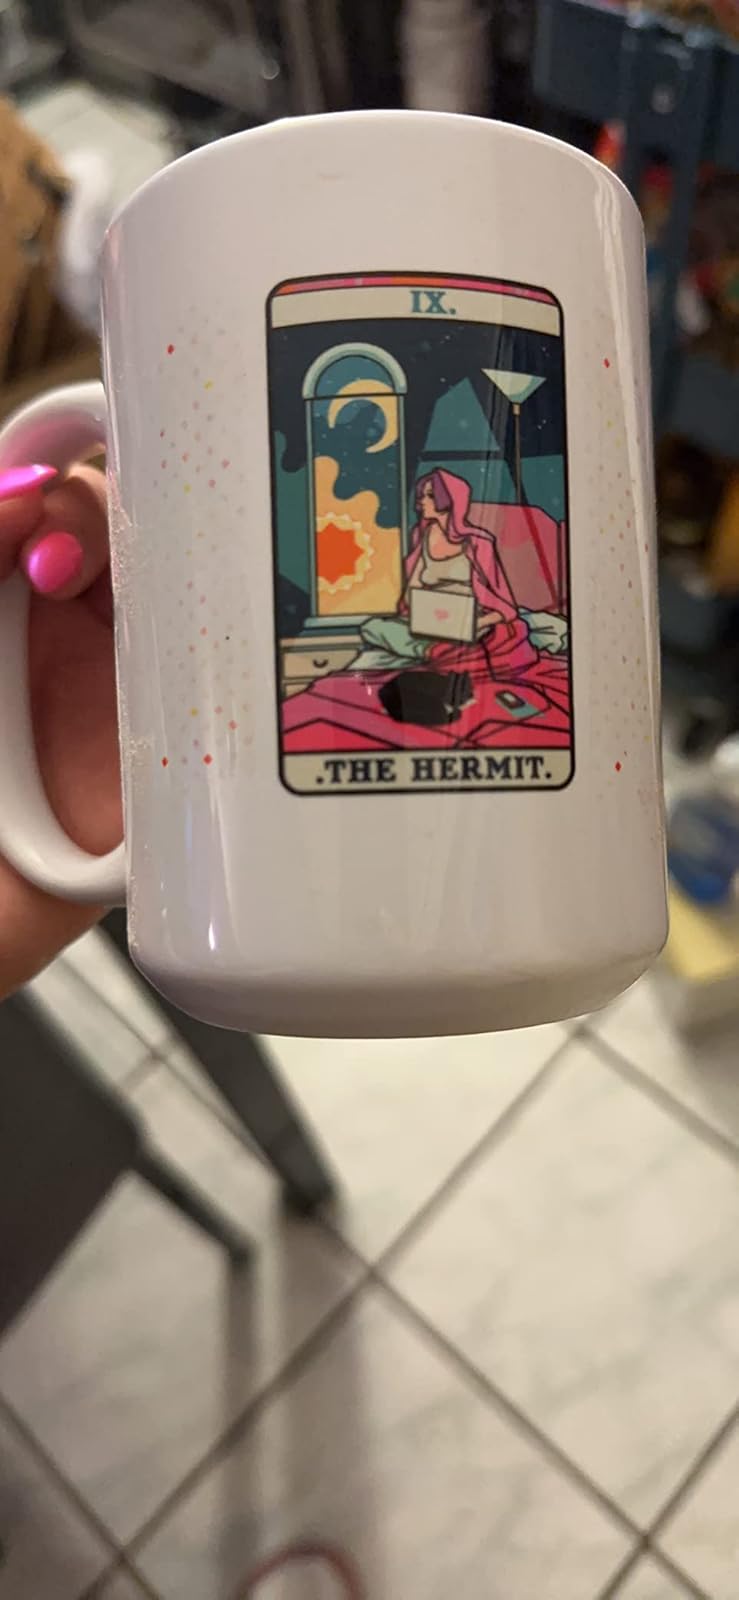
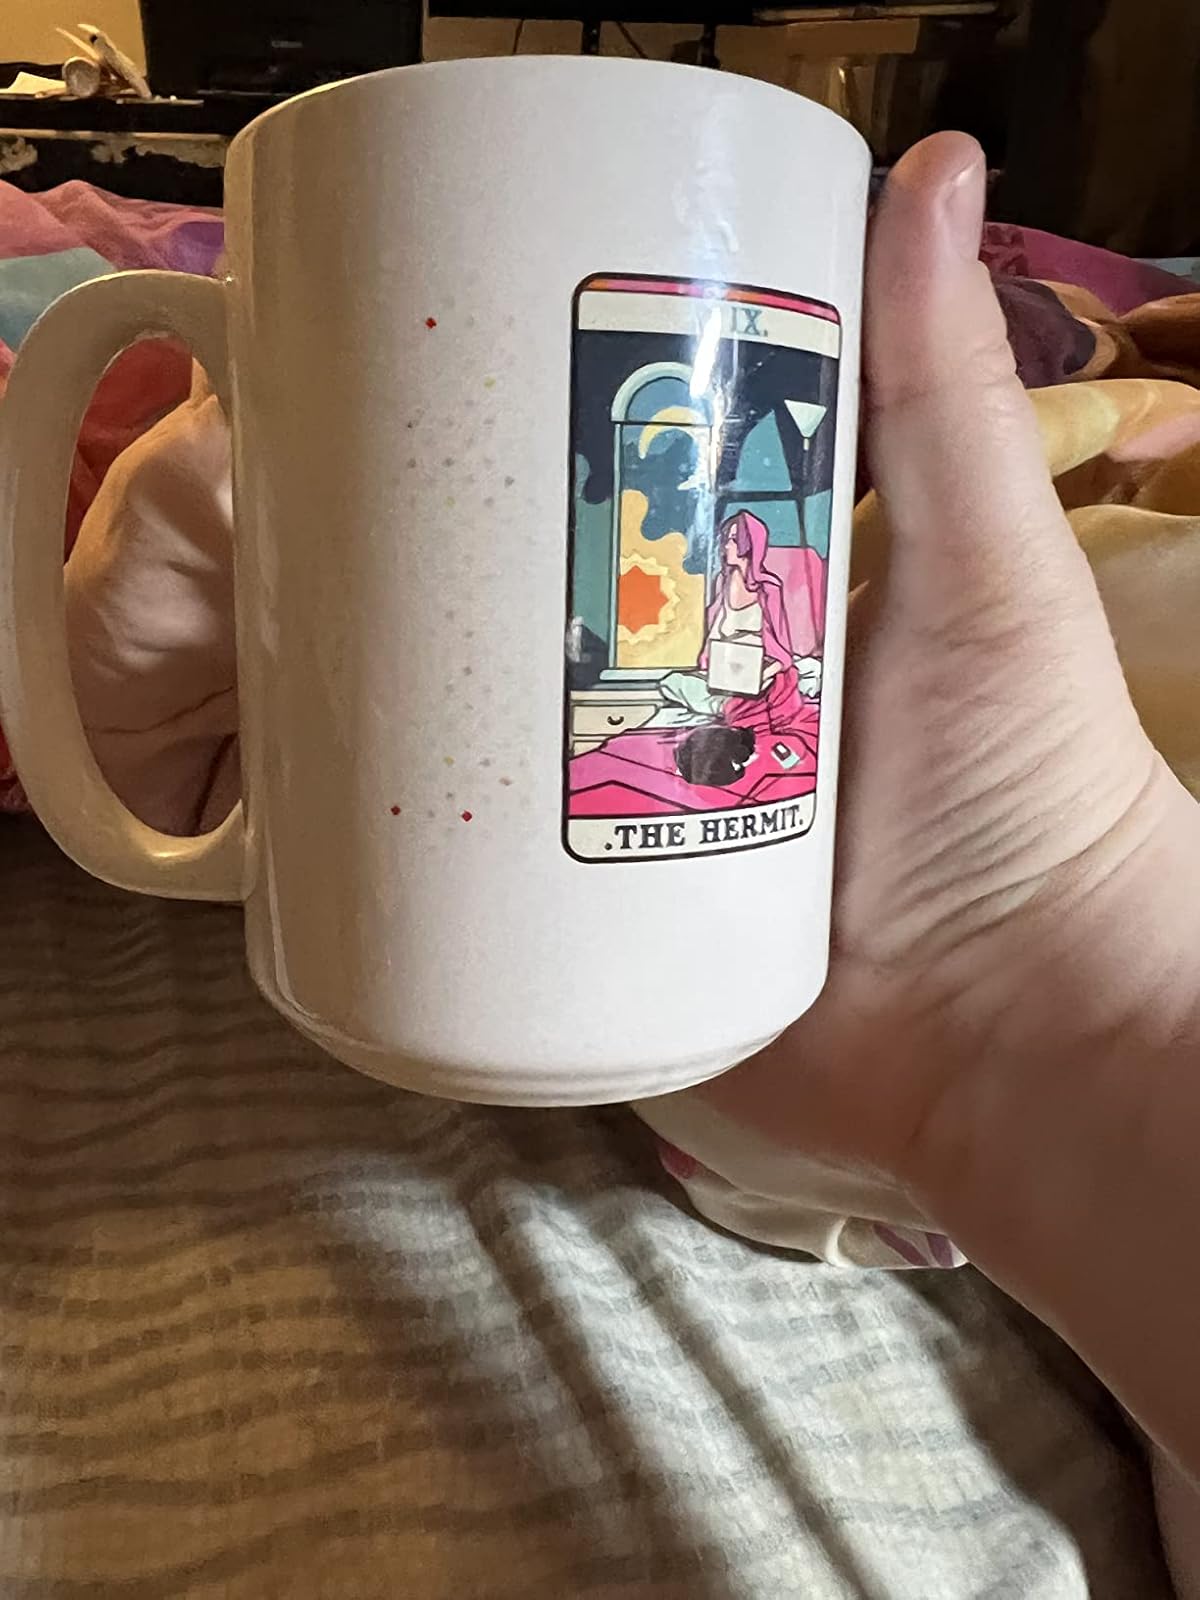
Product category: items_mug
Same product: yes